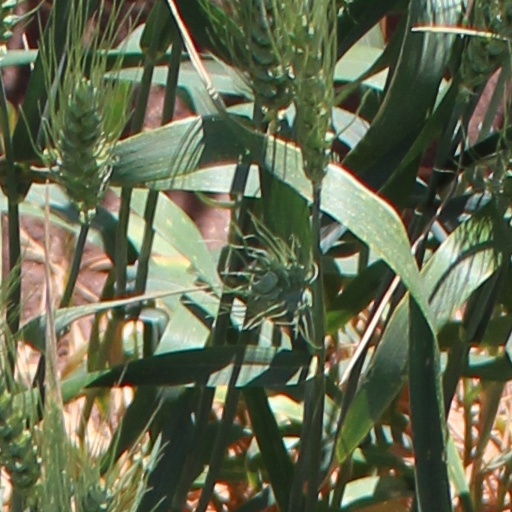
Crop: wheat